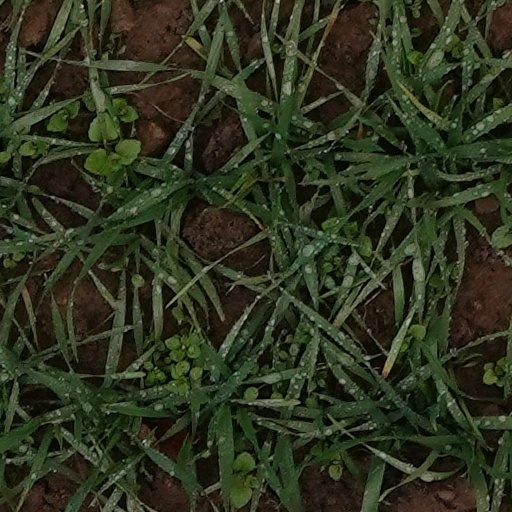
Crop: wheat